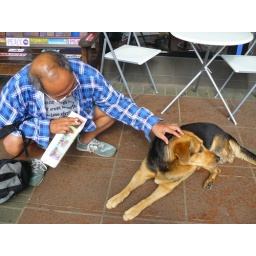
Petting the three-legged dog Bruno, who made the error of sleeping under a parked car when he was a puppy